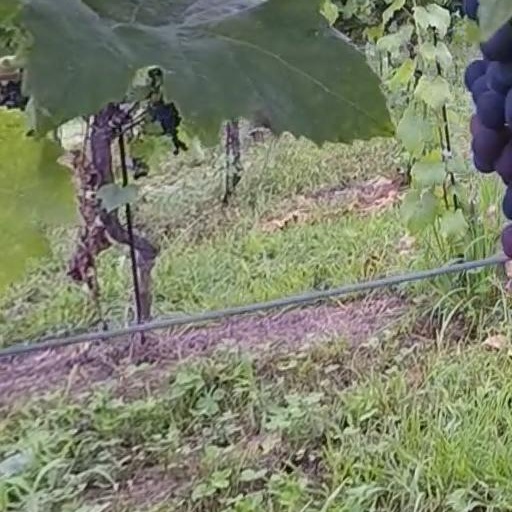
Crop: grape